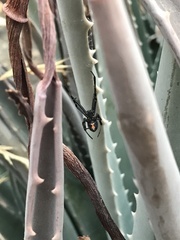
Species: Lactrodectus_hesperus